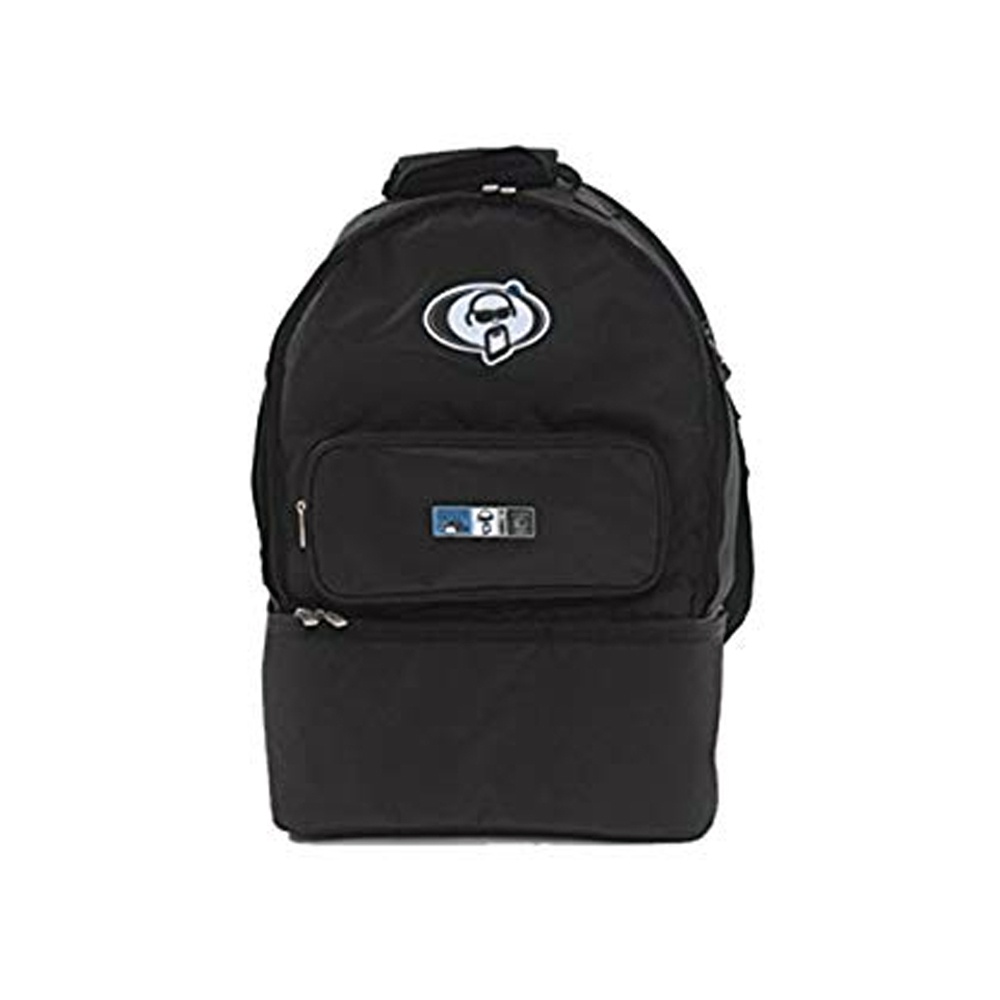
Protection Racket 8253-72 - TZ3015 Snare & Single Bass Drum Pedal Case
The Protection Racket 8253-72 Backpack Case fits snares 14"x5.5" as well as a single bass drum pedal.
Brand: Protection Racket
Category: Arts & Entertainment > Hobbies & Creative Arts > Musical Instrument & Orchestra Accessories > Percussion Accessories > Cymbal & Drum Cases > Single Cymbal & Drum Cases